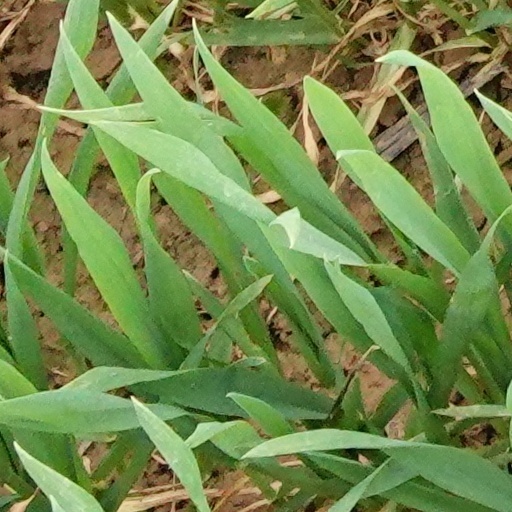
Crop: wheat